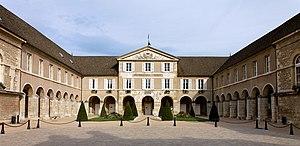
Beaune est une commune française située dans le département de la Côte-d'Or et la région Bourgogne-Franche-Comté. Située à 45 kilomètres au sud de Dijon et 150 km au nord de Lyon, elle est la sous-préfecture de l'arrondissement de Beaune. Ses habitants sont appelés les Beaunois.